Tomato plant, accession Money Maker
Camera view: horizontal (90 deg, fisheye); turntable rotation: 270 degrees
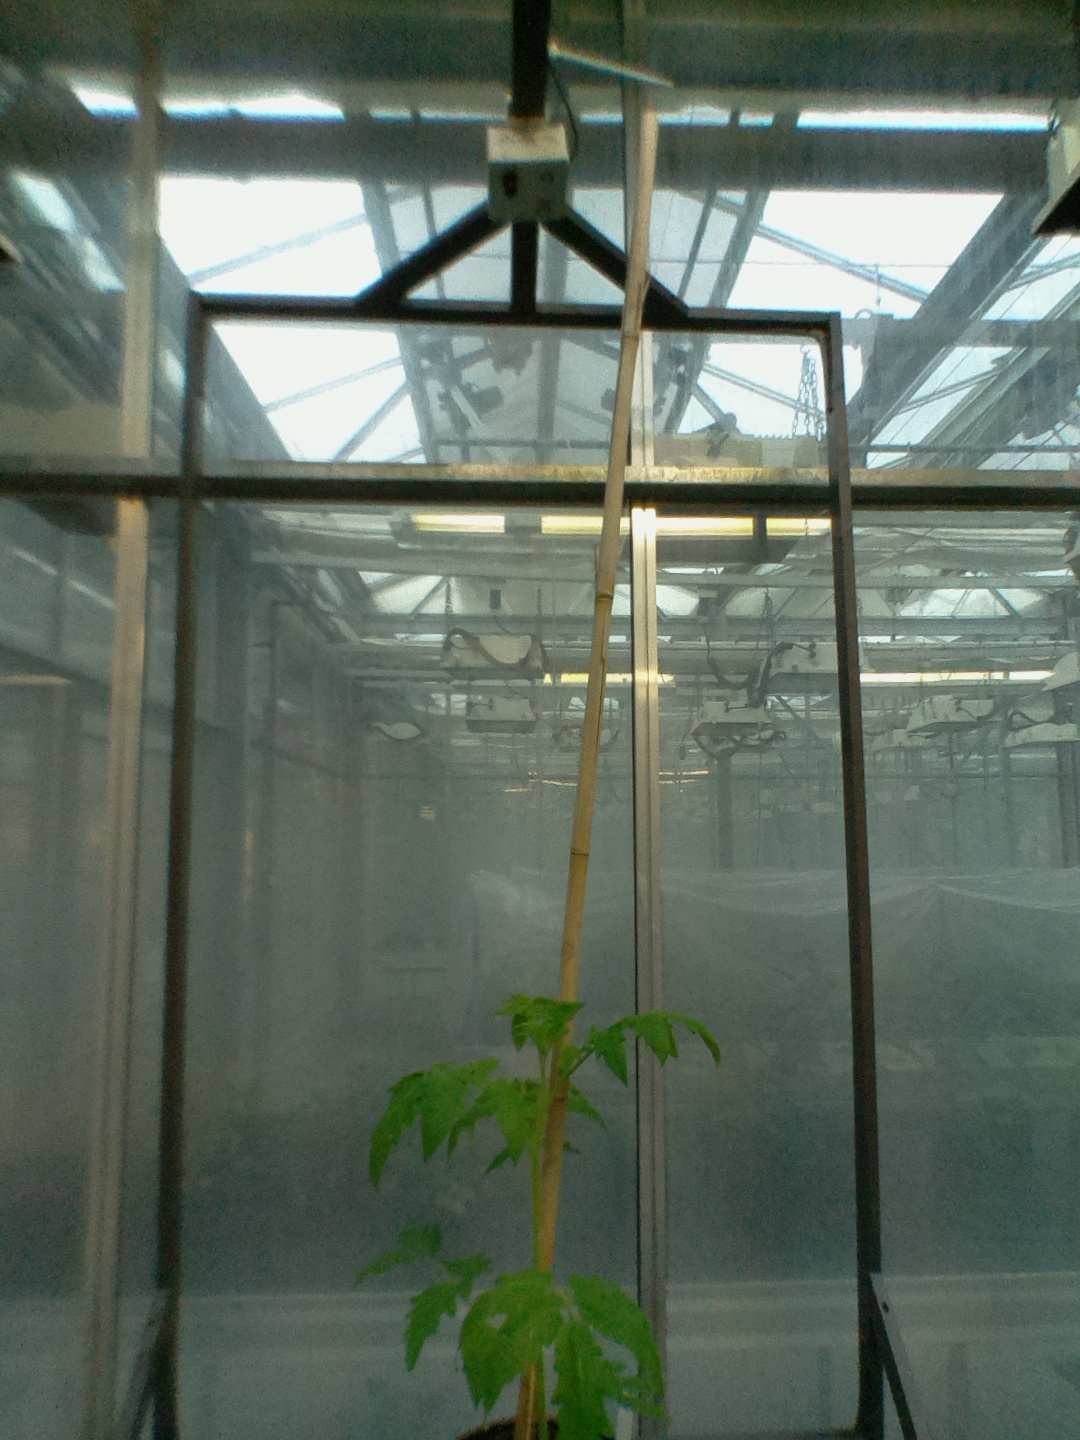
BBCH growth stage 13: 6 of true leaves visible